Beaujolais

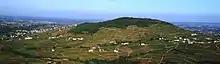
Mont Brouilly at centre, encircled by vineyards

The 10 Beaujolais crus differ in character. The following three crus produce the lightest-bodied Beaujolais and are typically intended to be consumed within three years of the vintage.